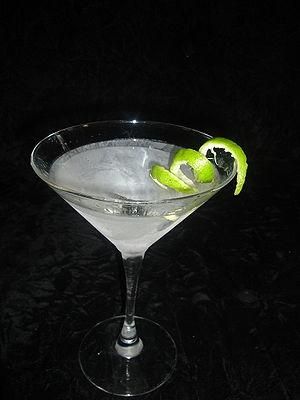
Un verre à cocktail est un verre à pied de forme conique posé grâce à un pied sur une base en verre. Ce verre est principalement utilisé pour servir des cocktails. Sa forme découle du fait que les cocktails sont souvent servis froids avec un composant odorant. Ainsi le pied permet de tenir le verre sans être affecté par le froid de la boisson et la largeur du verre permet de le placer directement sous le nez du buveur assurant que l'élément odorant fasse son effet.